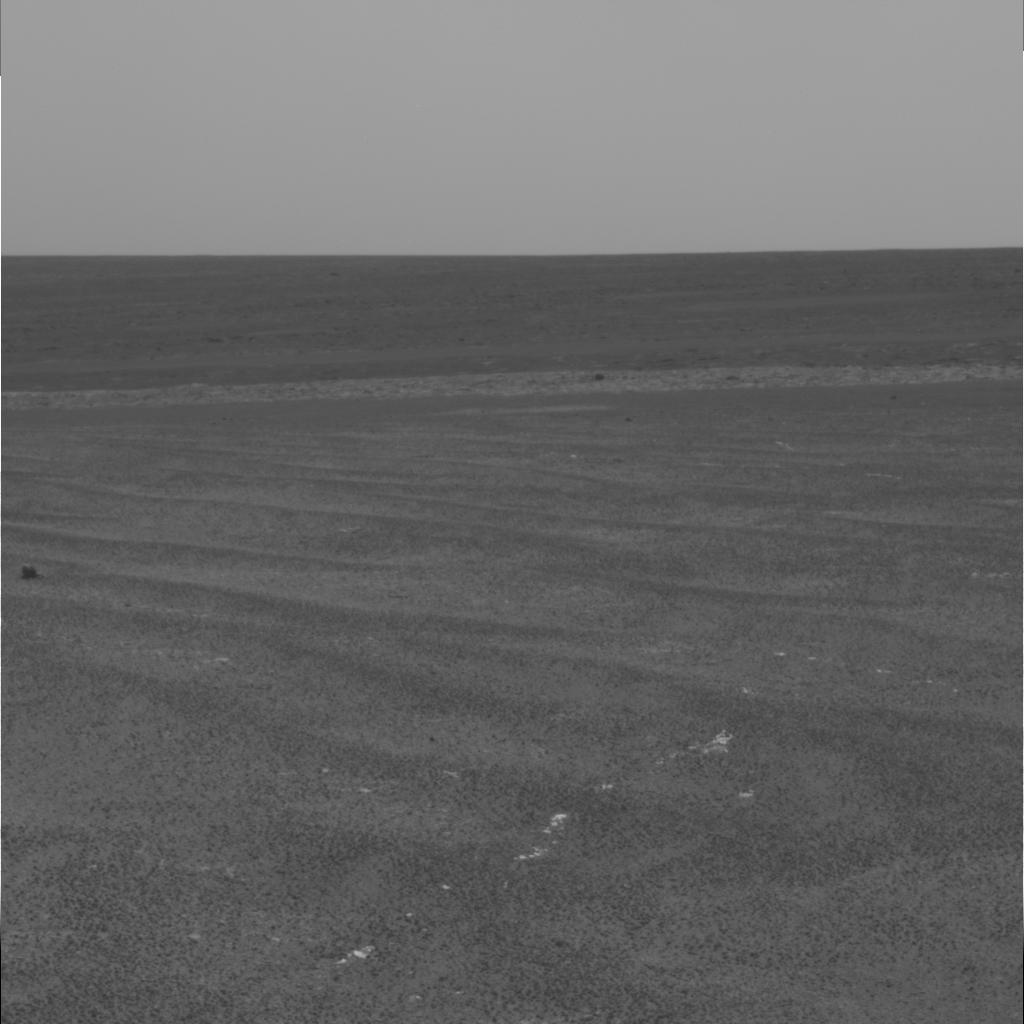
Surface features visible: Dunes/Ripples, Soil, Spherules, Distant Vista, Sky